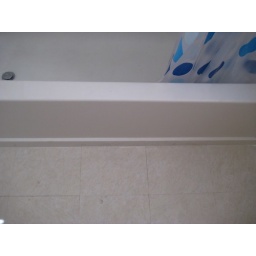
Caulk along floor and bathtub in hallway bathroom